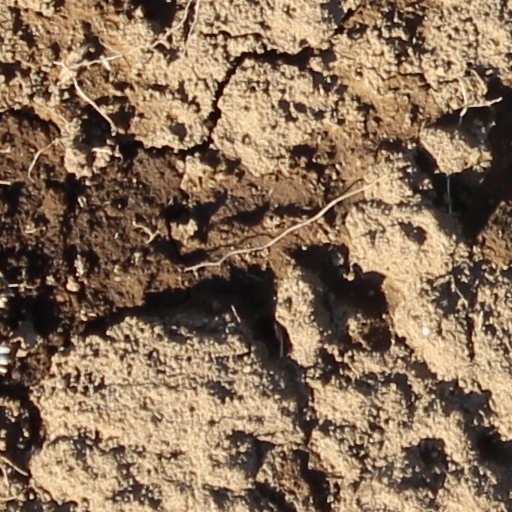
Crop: wheat